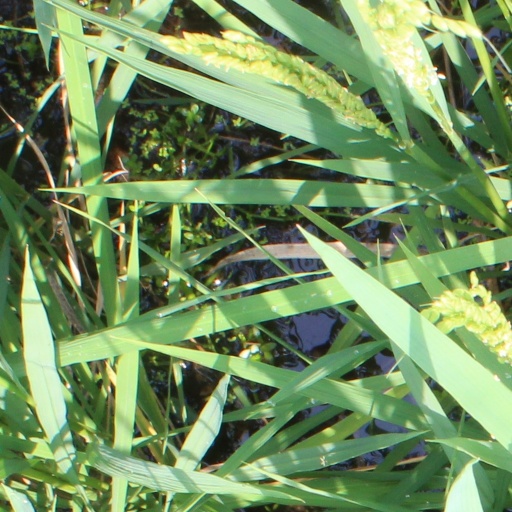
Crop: rice